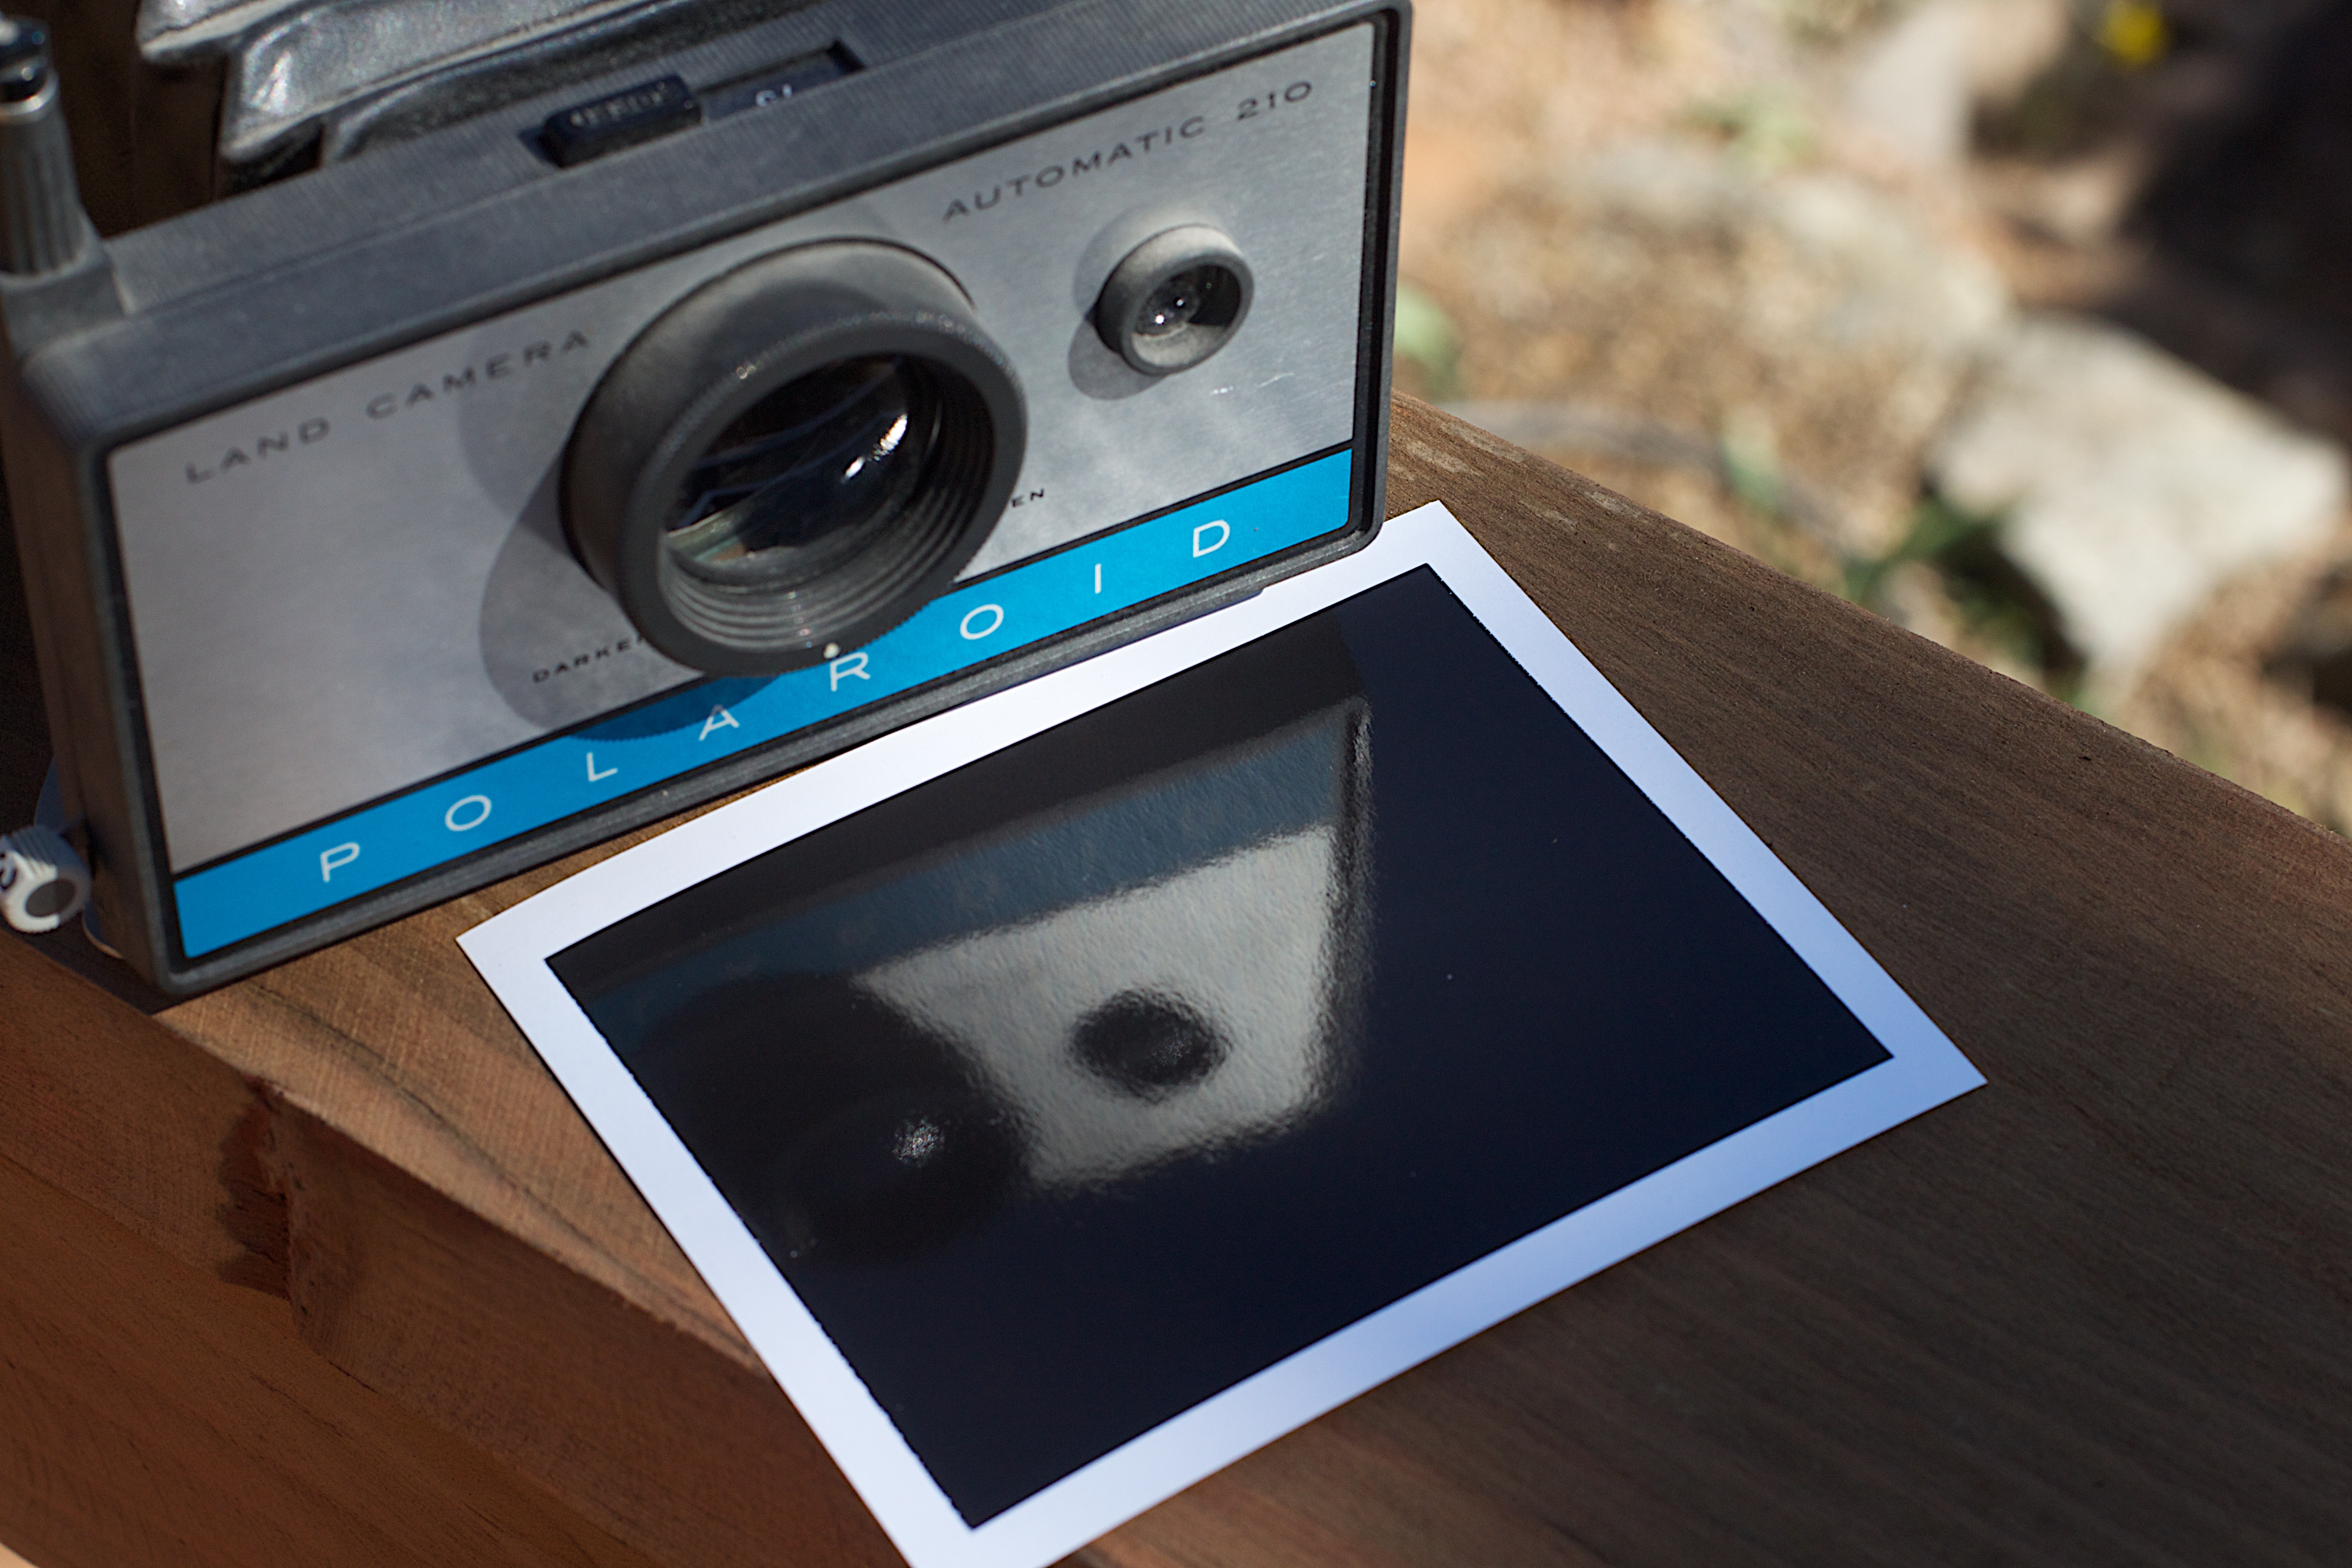
camera, polaroid, electronics, 2011365, instant camera, cameras optics